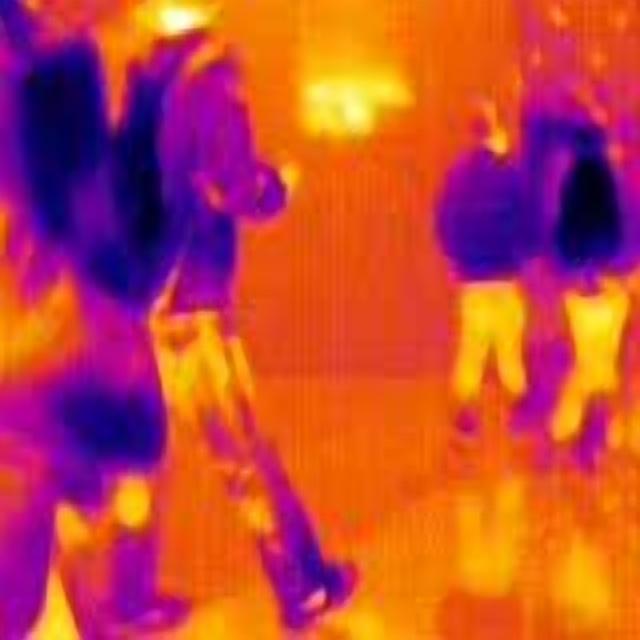
Detected objects:
label: person
label: person
label: person
label: person